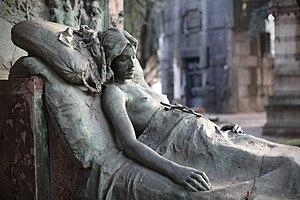
Enrico Butti est un sculpteur italien, actif principalement à Milan, où il est professeur à l'Académie Brera.